Kreis Pleschen

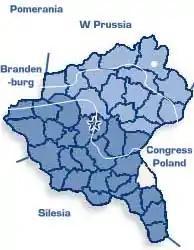

Kreis Pleschen was a county in the southern administrative district of Posen, in the Prussian province of Posen. It presently lies in the south-eastern part of Polish region of Greater Poland Voivodeship.